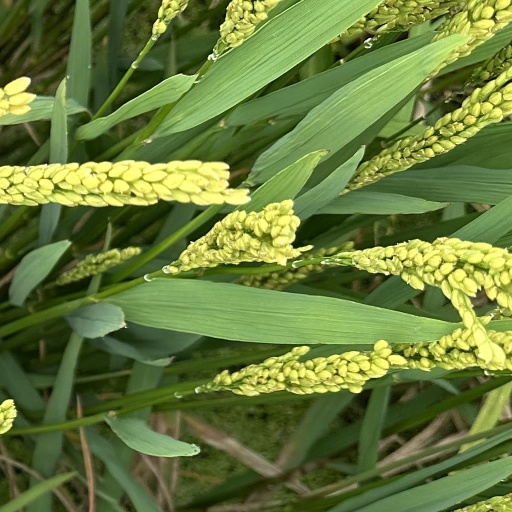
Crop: rice